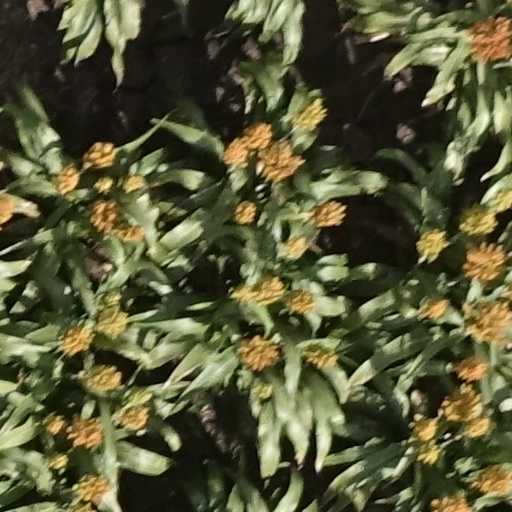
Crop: sorghum